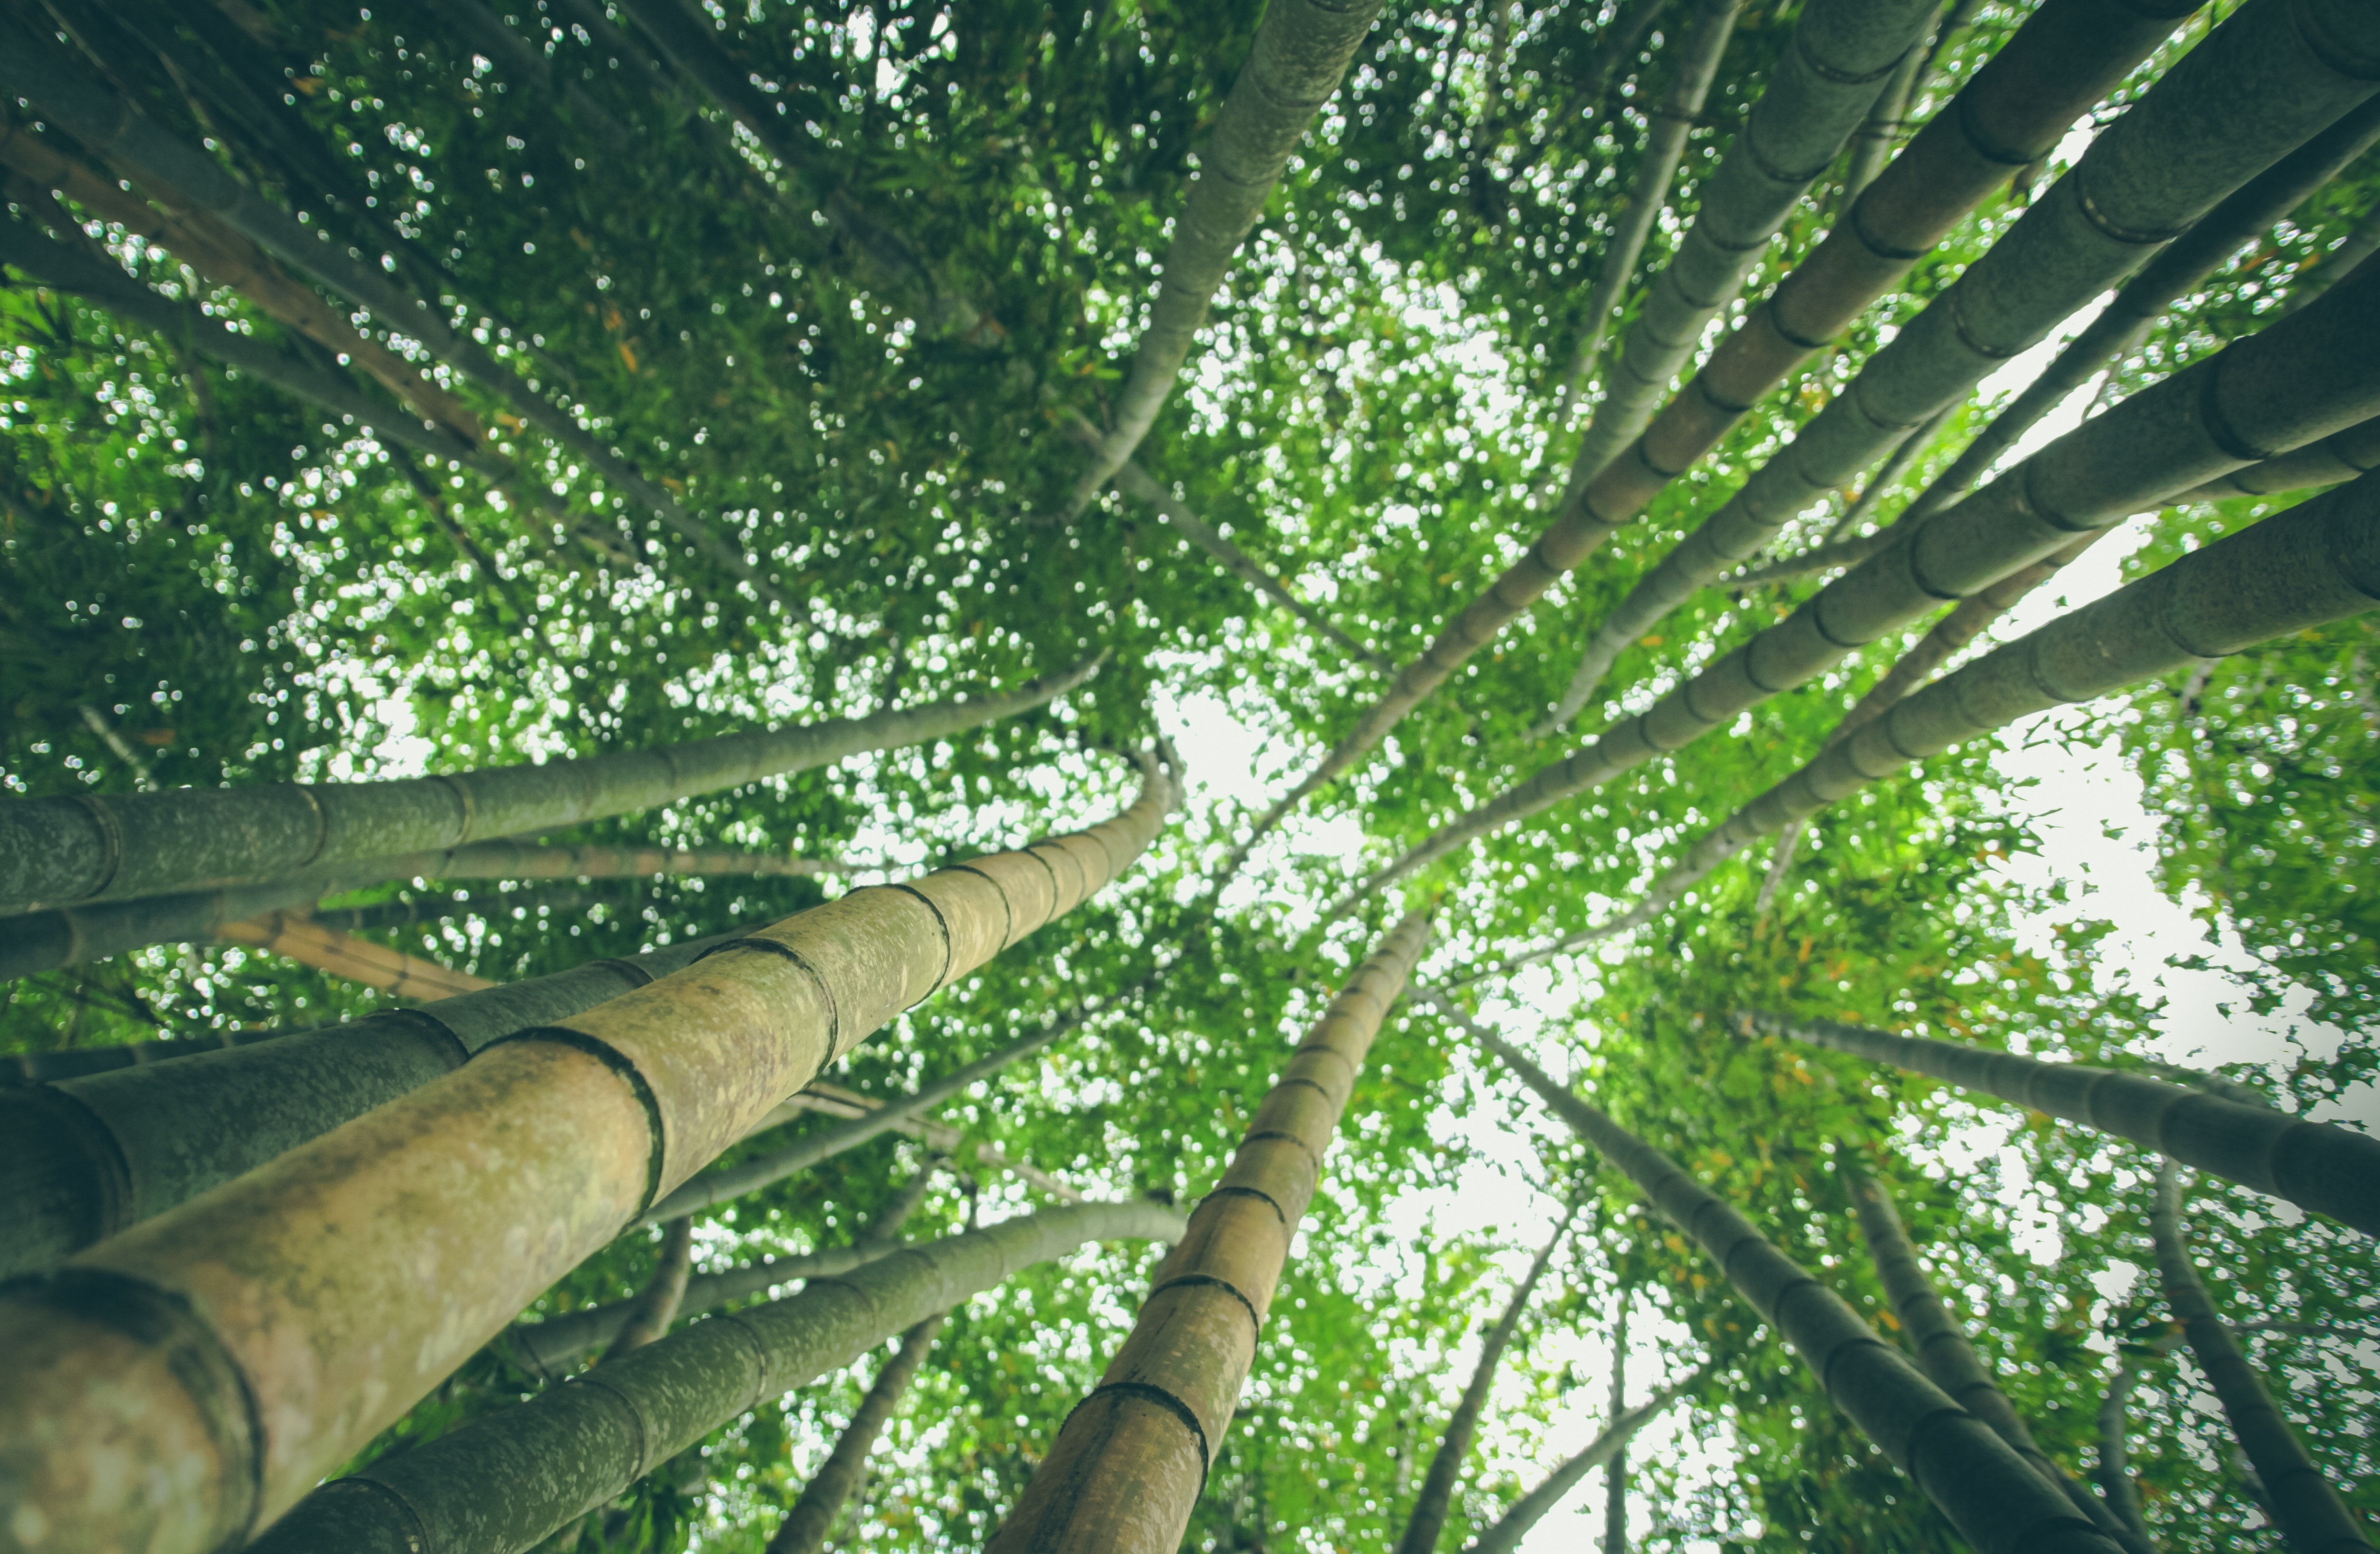
tree, nature, forest, outdoor, branch, plant, sky, sunlight, leaf, perspective, trunk, wildlife, green, jungle, botany, ecology, vegetation, rainforest, plantation, bamboo, bamboo forest, plant stem, woody plant, land plant, arecales